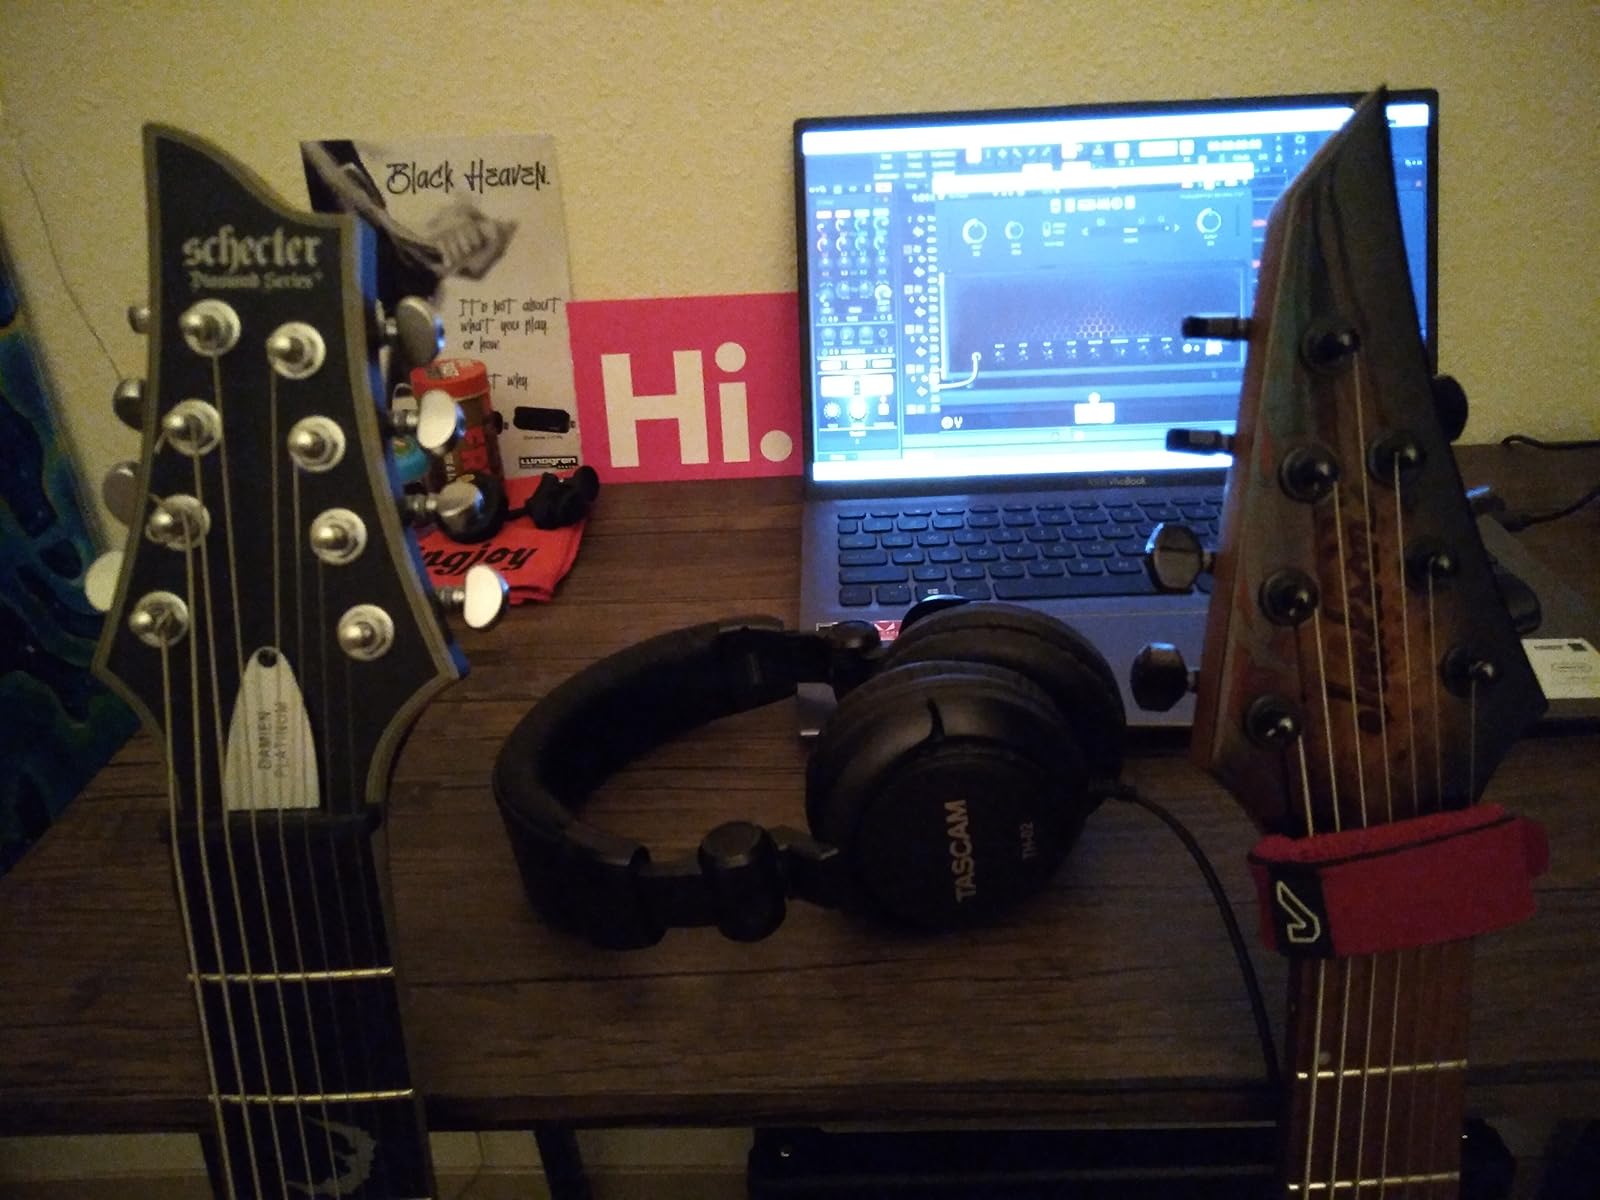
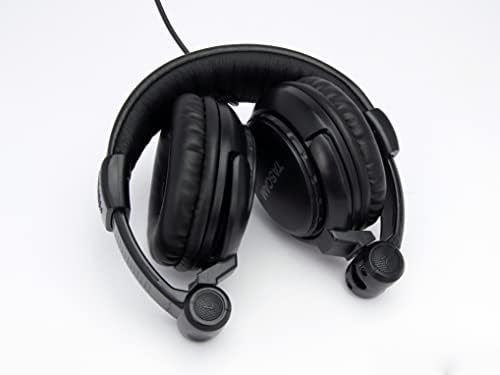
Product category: headphones
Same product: yes